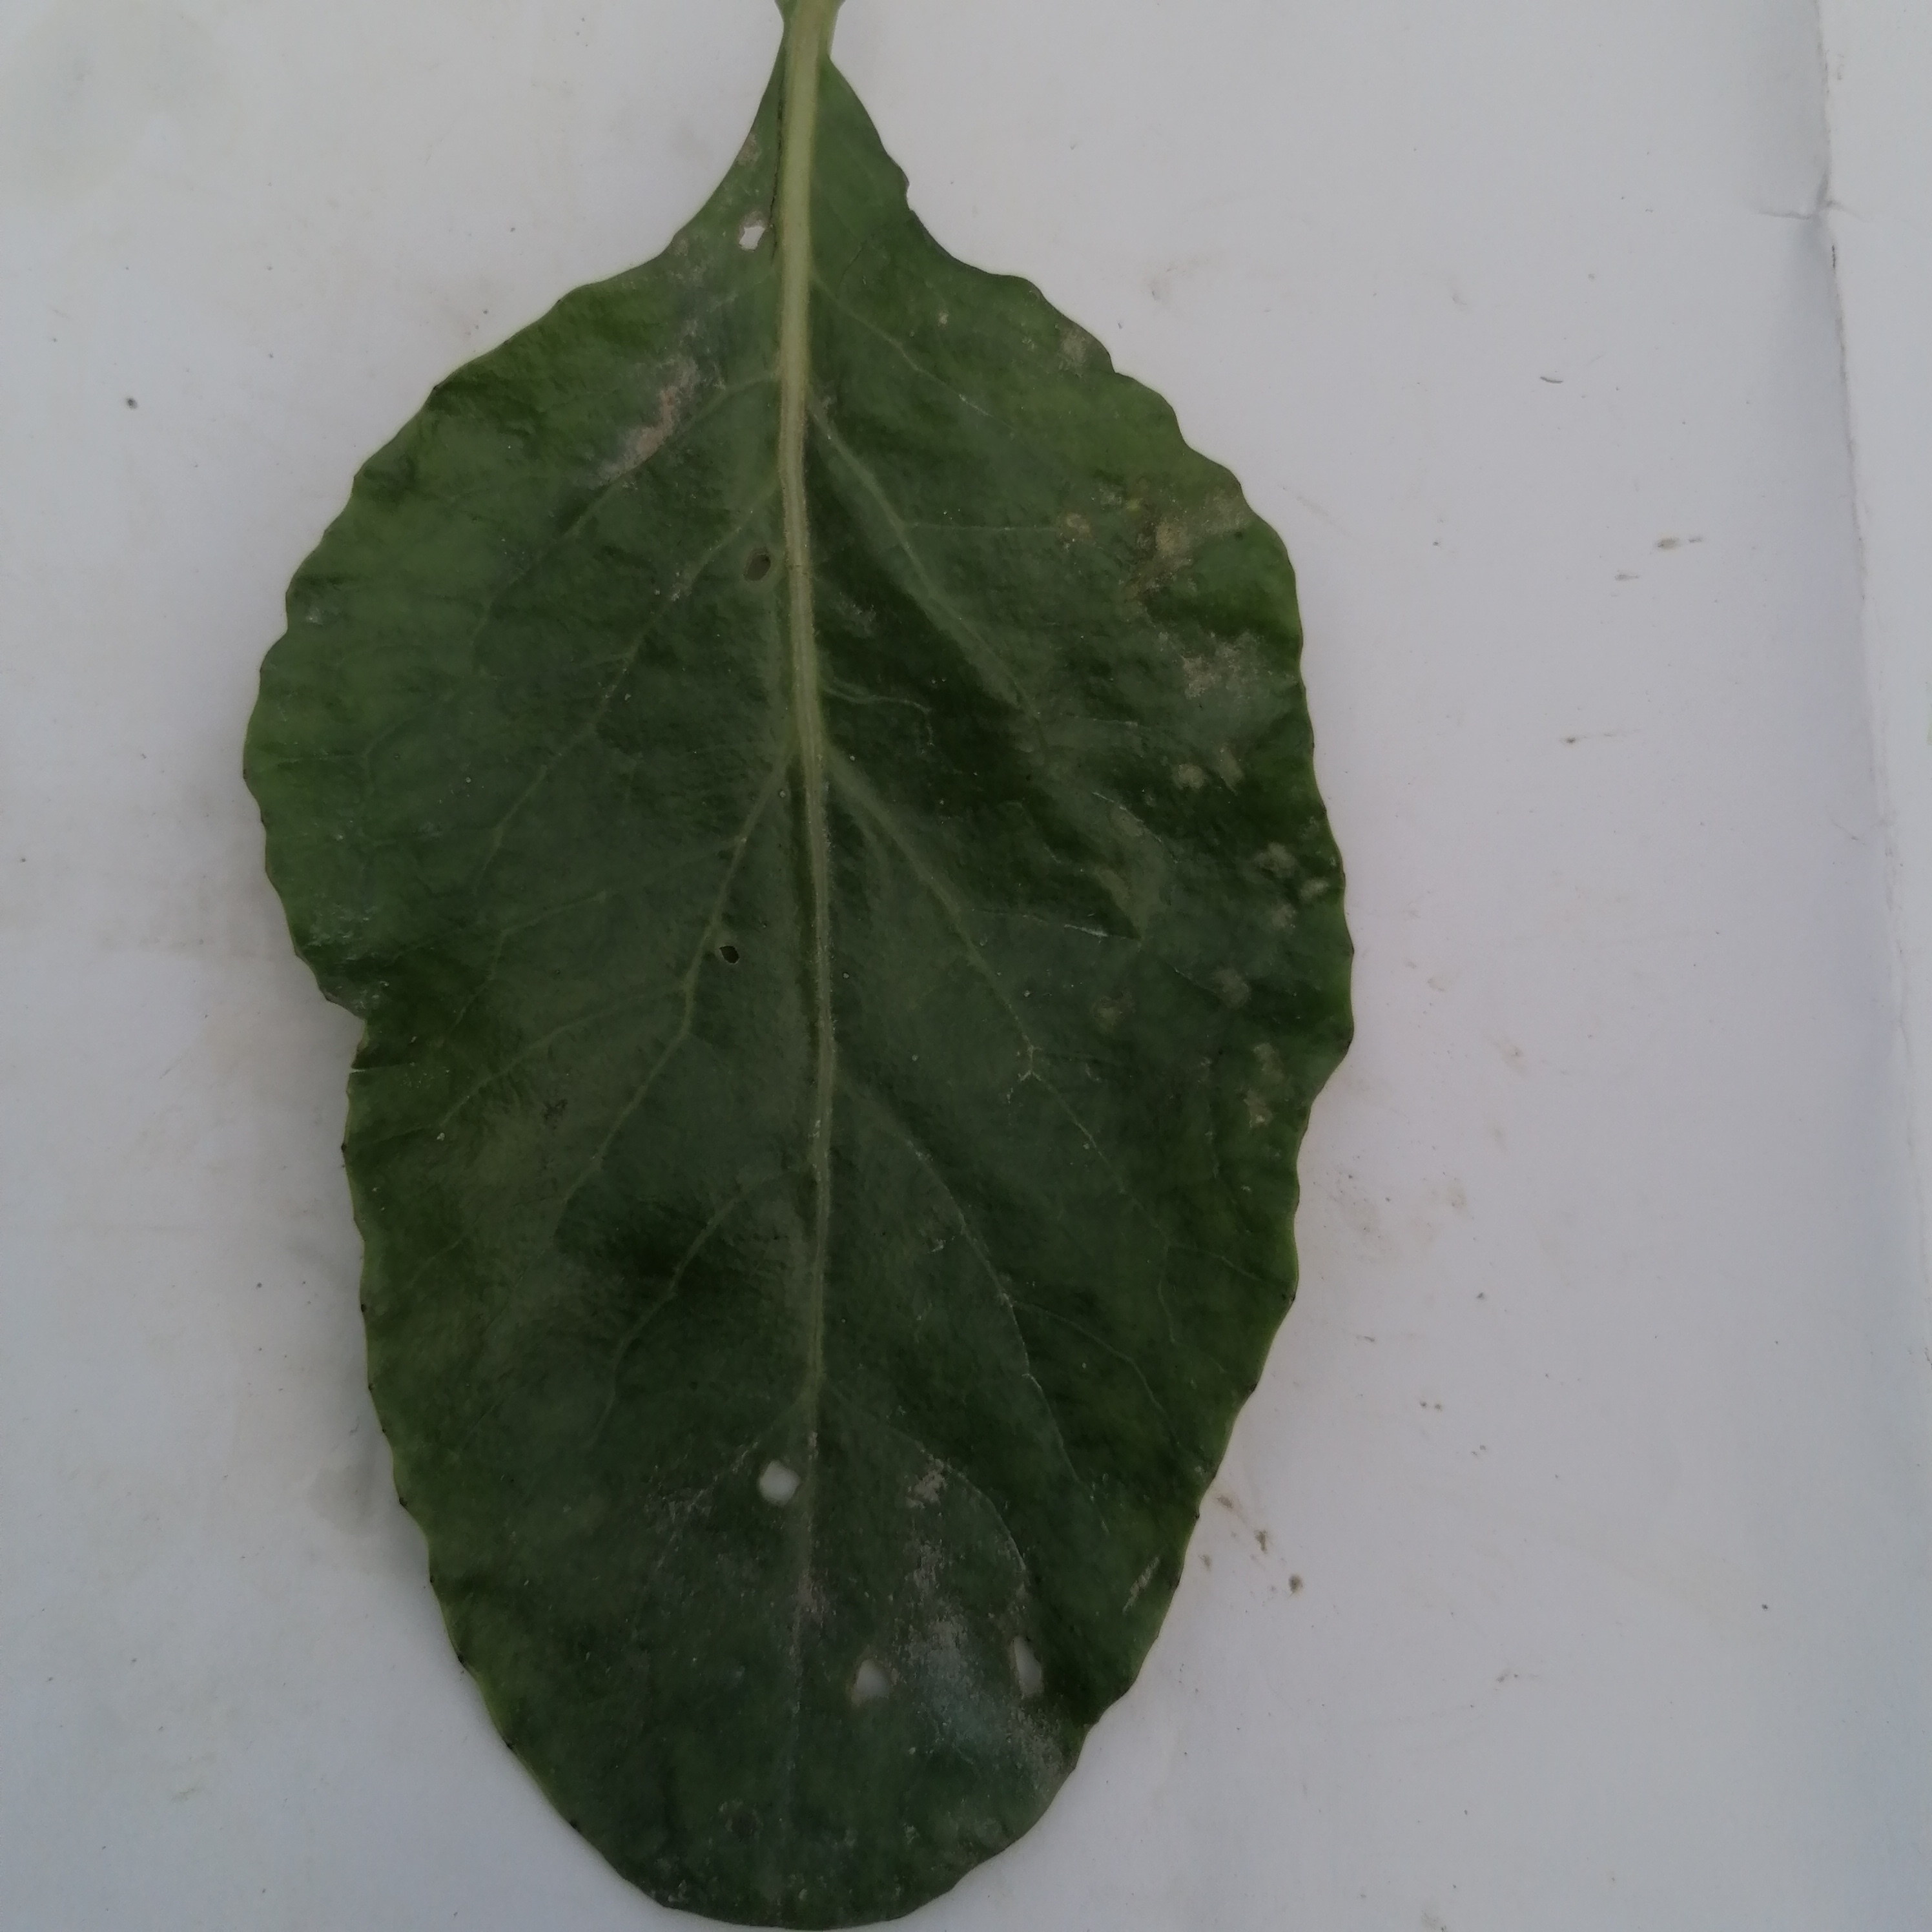
Label: Insect Hole